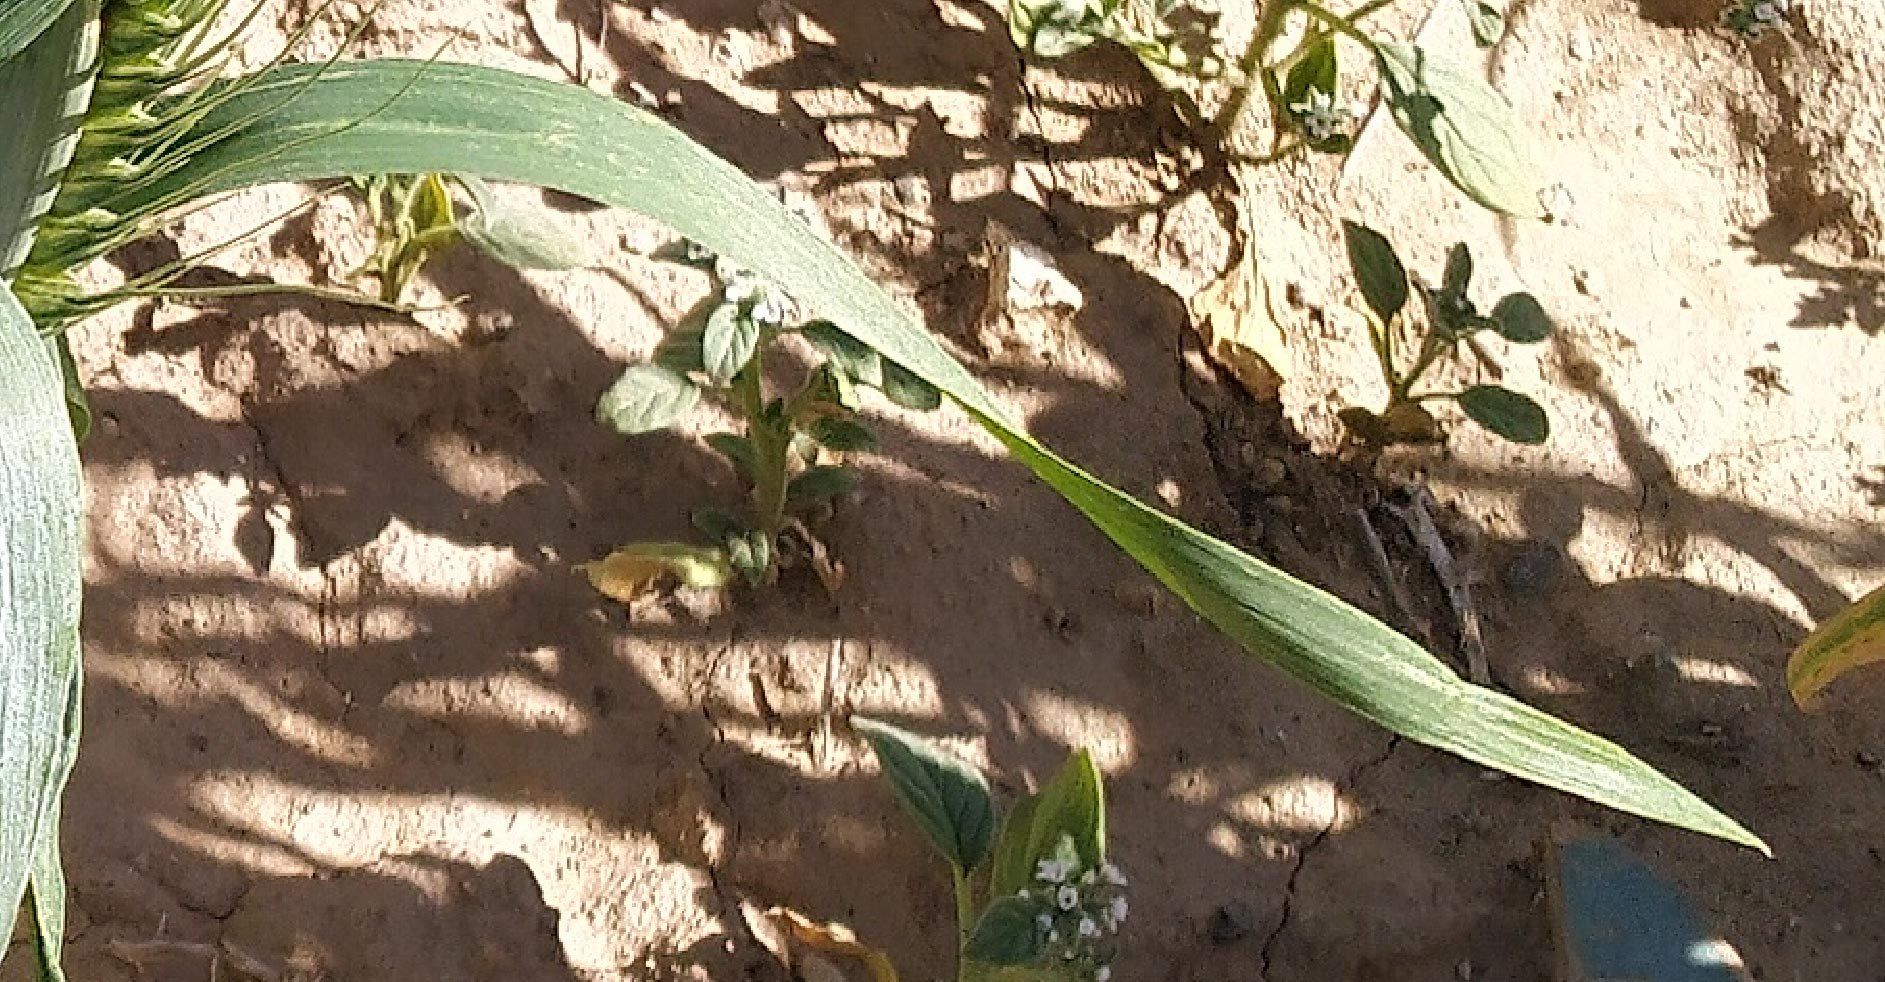
Label: Wheat___Healthy